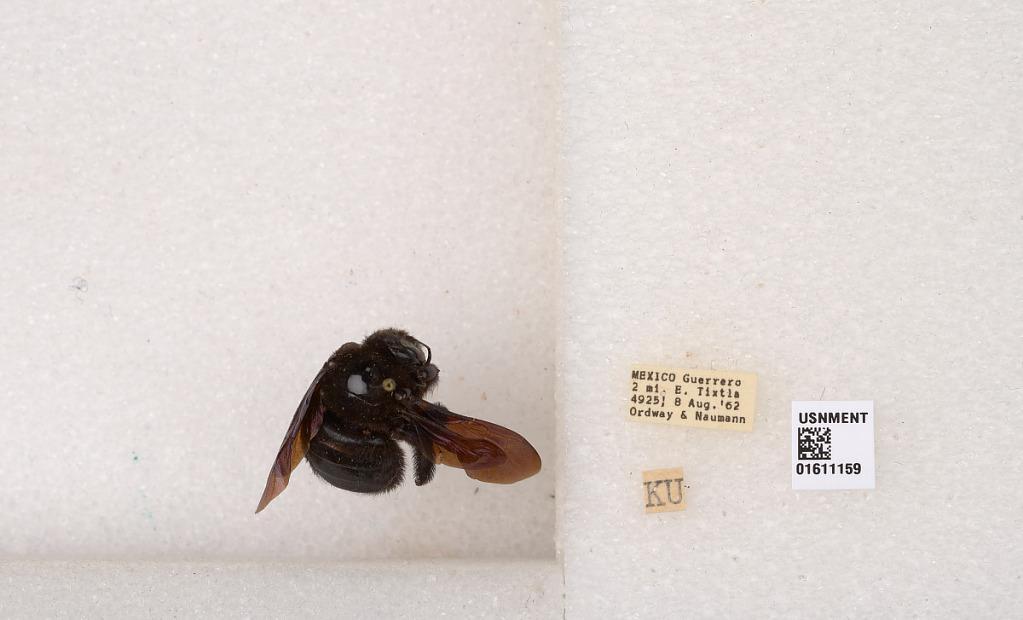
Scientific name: Xylocopa (Neoxylocopa) sp.
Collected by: E. Schlinger & E. Ross
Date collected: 1962-8-8
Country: Mexico
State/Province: Guerrero
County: Tixtla de Guerrero
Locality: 2 mi. E. Tixtla